E. Brent Bryson

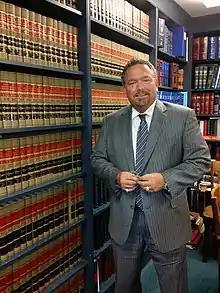

E. Brent Bryson is a criminal defense attorney who was involved in the O. J. Simpson robbery case.